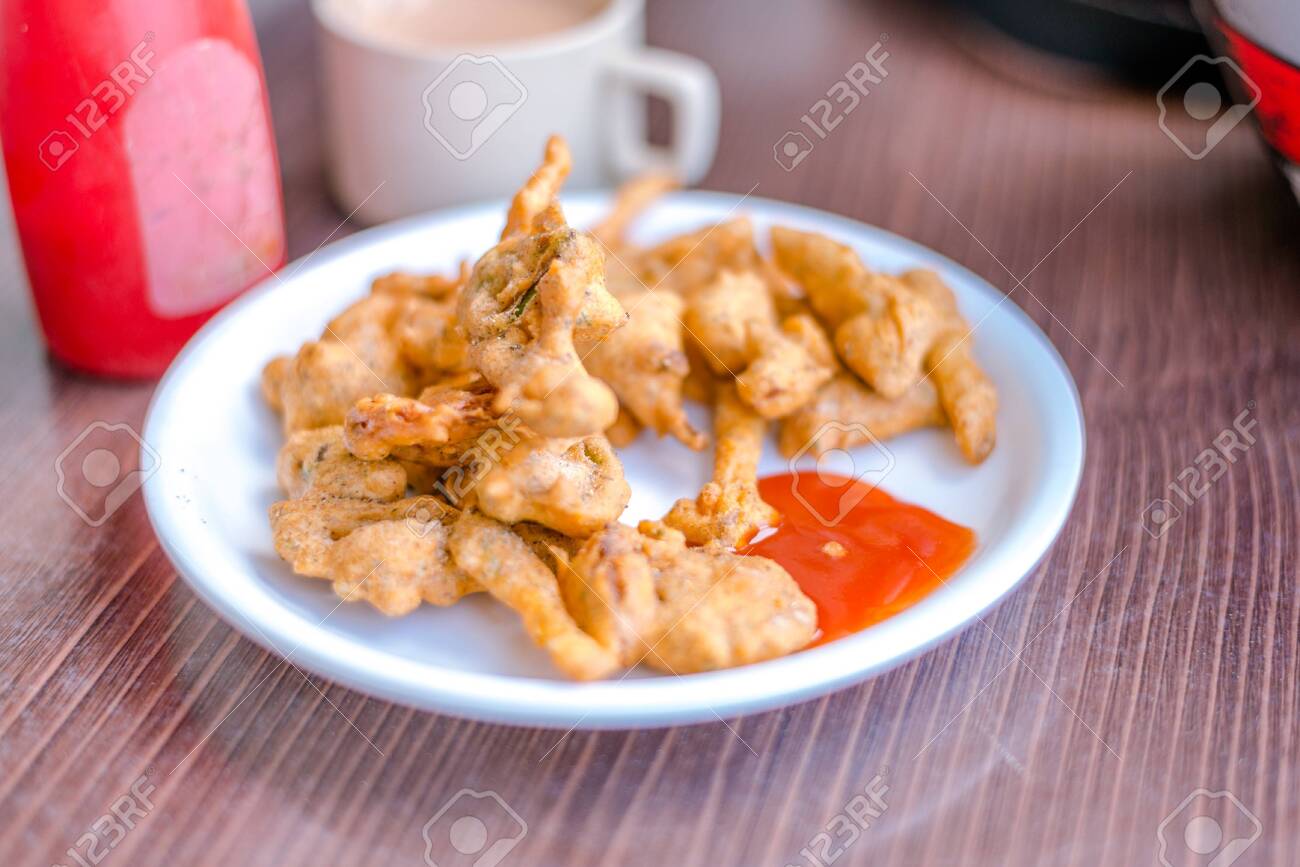
Dish: pakode